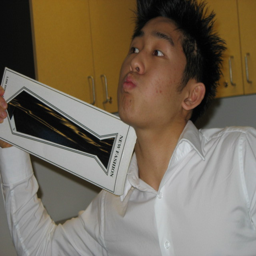
a man goofing around with a tie in a box
A person holding a tie in a box on his neck.
A man in a dress shirt holding a tie.
A man posing with a box he is holding up by his head
A man with a tie in a box.